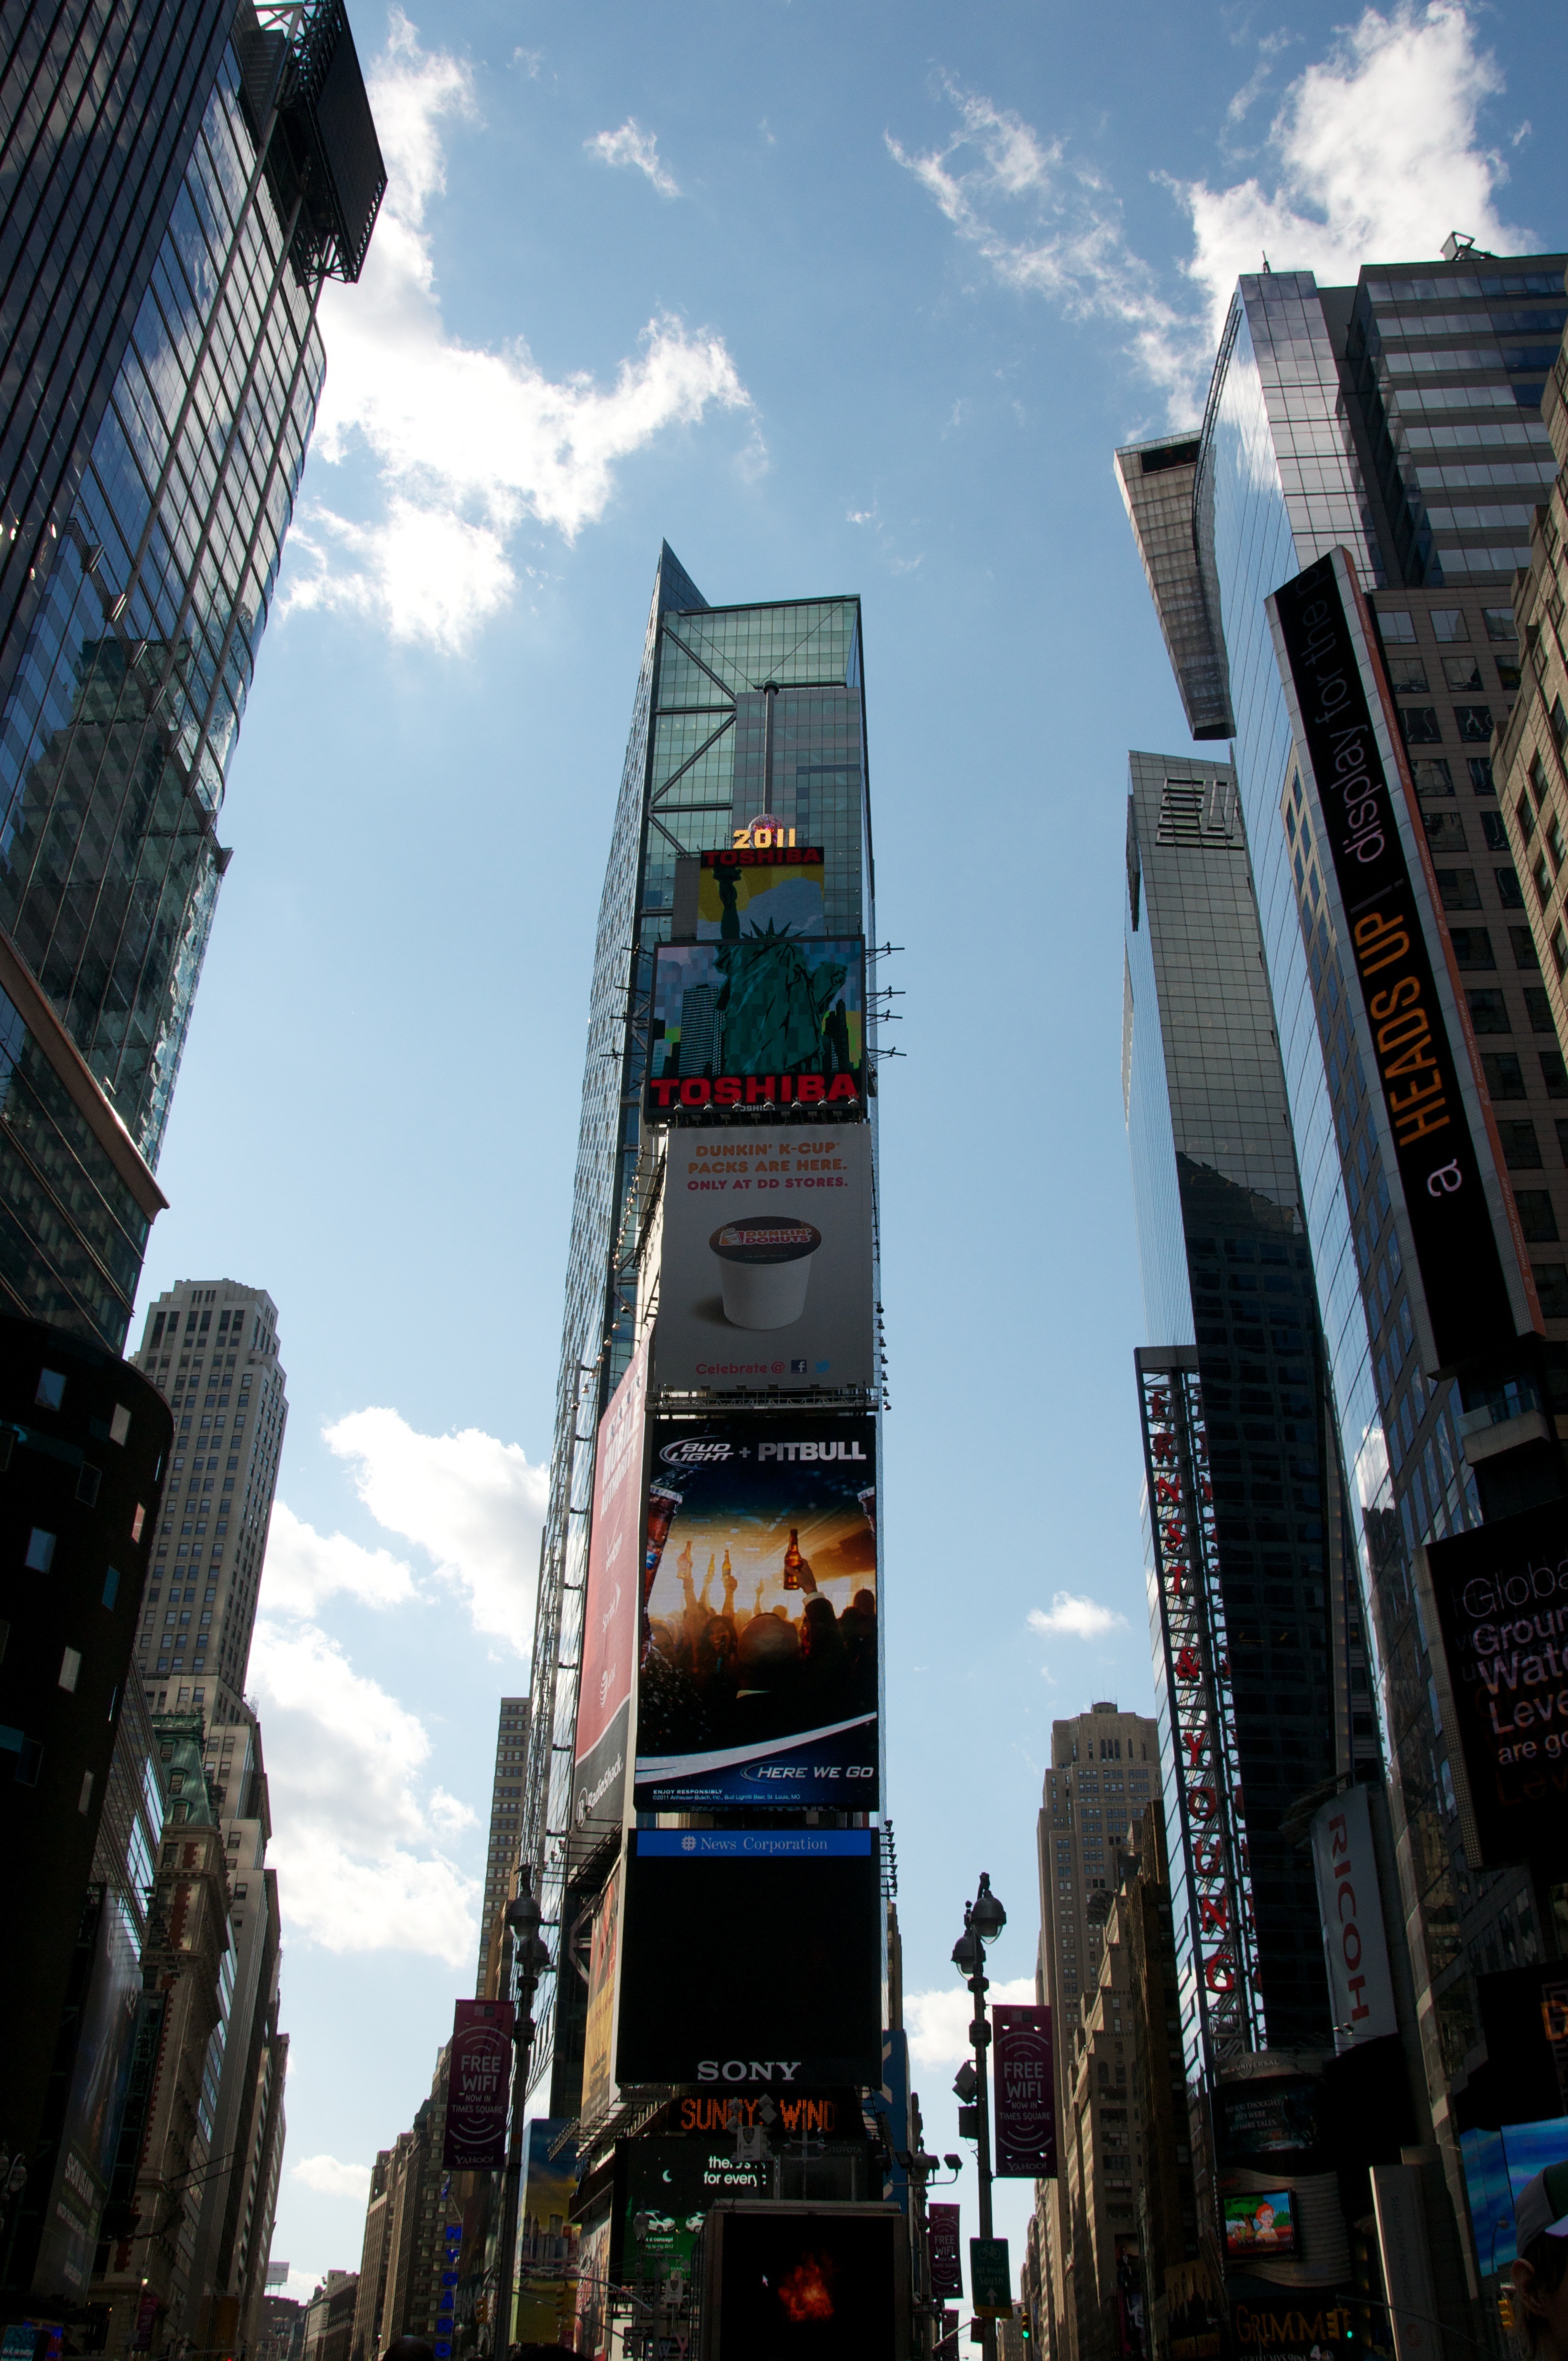
architecture, road, skyline, street, city, skyscraper, urban, new york, manhattan, cityscape, downtown, tower, nyc, america, landmark, facade, metropolitan, tower block, broadway, financial, metropolis, neighbourhood, urban area, human settlement, metropolitan area